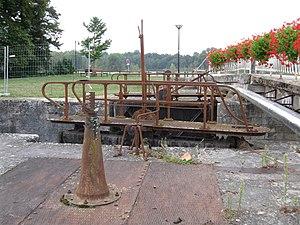
L'écluse de l'Embouchure sur le canal d'Orléans, Combleux, Loiret, France
Le tableau ci-après dresse la liste des ouvrages du canal d'Orléans à savoir 29 écluses permettant le franchissement des 26 biefs et divers autres ouvrages.
Le bief de Combleux est une section du canal d'Orléans et constitue le débouché historique en Loire du canal. D’une longueur de 5 450 m, il est presque entièrement situé sur la commune de Chécy, l’extrémité aval empiétant sur la commune de Combleux, l’écluse de Pont-aux-Moines étant quant à elle située sur la commune de Mardié.